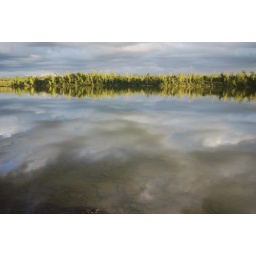
Magnificent cloud formations captured in the mirror of the water.